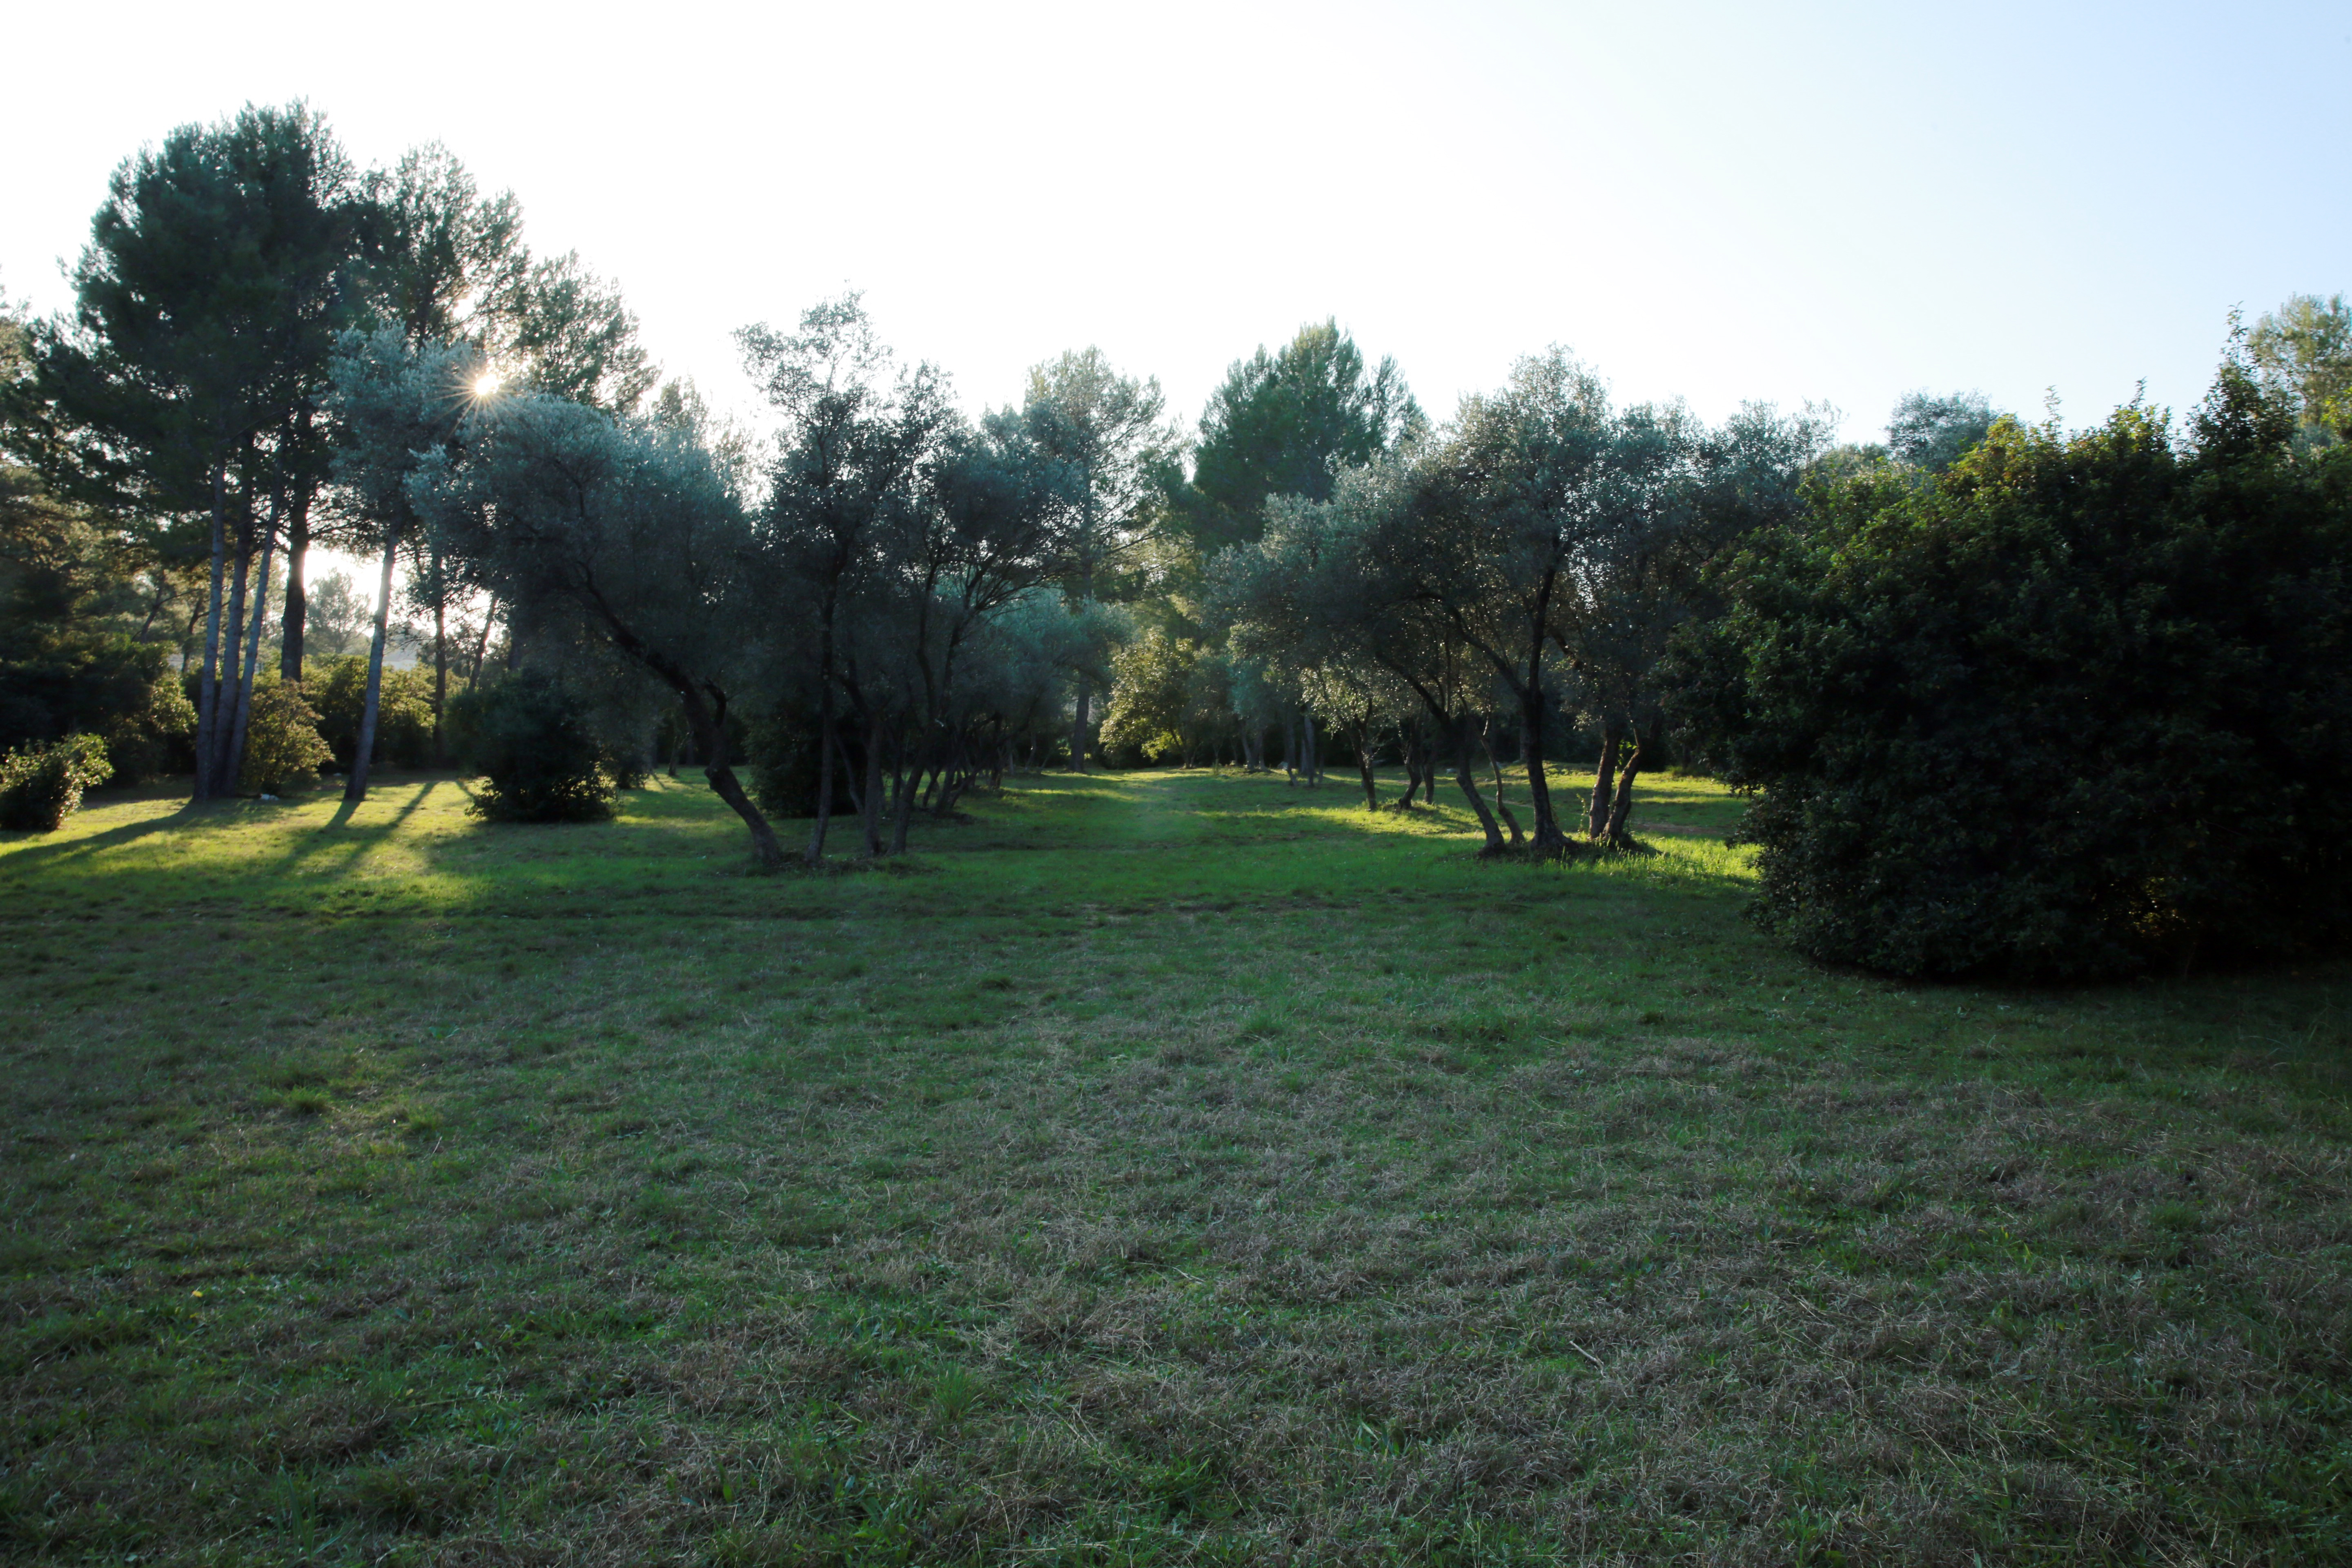
landscape, tree, grass, winter, sun, lawn, meadow, prairie, france, europe, green, canon, backyard, garden, trees, paysage, hiver, pinetree, vert, soleil, coucherdesoleil, lumiere, arbres, estate, woodland, southfrance, zuidfrankrijk, mditerrane, hrault, montpelliermtropole, jacou, exterieur, oliviers, verdure, cultures, languedoc, garrigue, pindes, plantations, yard, land lot